Climate change in Kenya

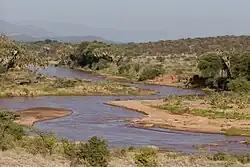
River Shaba in Shaba National Reserve – one of the water resources that will be affected by climate change in Kenya

The replenishment of groundwater reservoirs, a major source of drinking water in Africa, is being threatened by a reduction in precipitation. Rainfall levels between March and May/June decreased in eastern Africa from at least the 1980s onwards, and monsoon rain decreased between 1948 and 2009 in the Horn of Africa. The annual flow of water from rivers passing through East Africa, such as the Nile, will decrease as a result of climate change. Increasing drought and desertification is expected to cause an increased scarcity of freshwater. While international standards suggest that 1,000 m of water should be available per person, only 586 m was available in 2010, and this may fall to 293 m by 2050. The shrinking of Mount Kenya's glaciers has exacerbated water shortages. Rivers that once flowed year round due to glacial run-off now flow seasonally, aggravating conflicts over water resources.